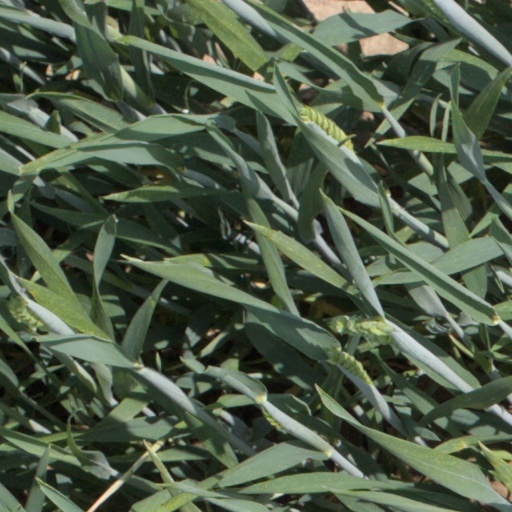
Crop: wheat